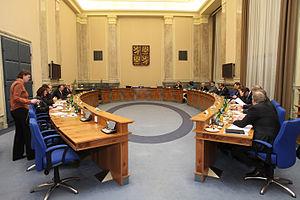
Le gouvernement de la République Tchèque détermine et conduit la politique du pays. Depuis la partition de la Tchécoslovaquie en 1993, la République Tchèque a connu 11 chefs du gouvernement et 13 gouvernements différents. Le gouvernement tchèque est formé par le président du gouvernement nommé par le président de la République conformément à la Constitution. Le dernier gouvernement actuellement en fonction a été institué le 27 juin 2018, qui est le deuxième cabinet d'Andrej Babiš depuis qu’il a été nommé chef du gouvernement à la suite des élections législatives d'octobre 2017.